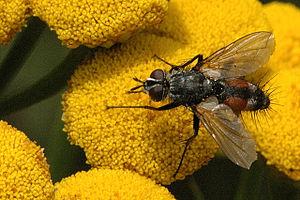
Eriotrix est un genre de la famille des Asteraceae, endémique de l'île de La Réunion, représenté seulement par deux espèces qui sont de petits sous-arbrisseaux de la végétation d'altitude :